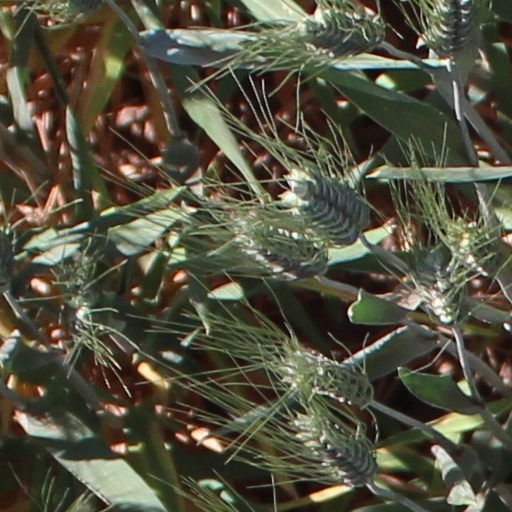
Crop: wheat